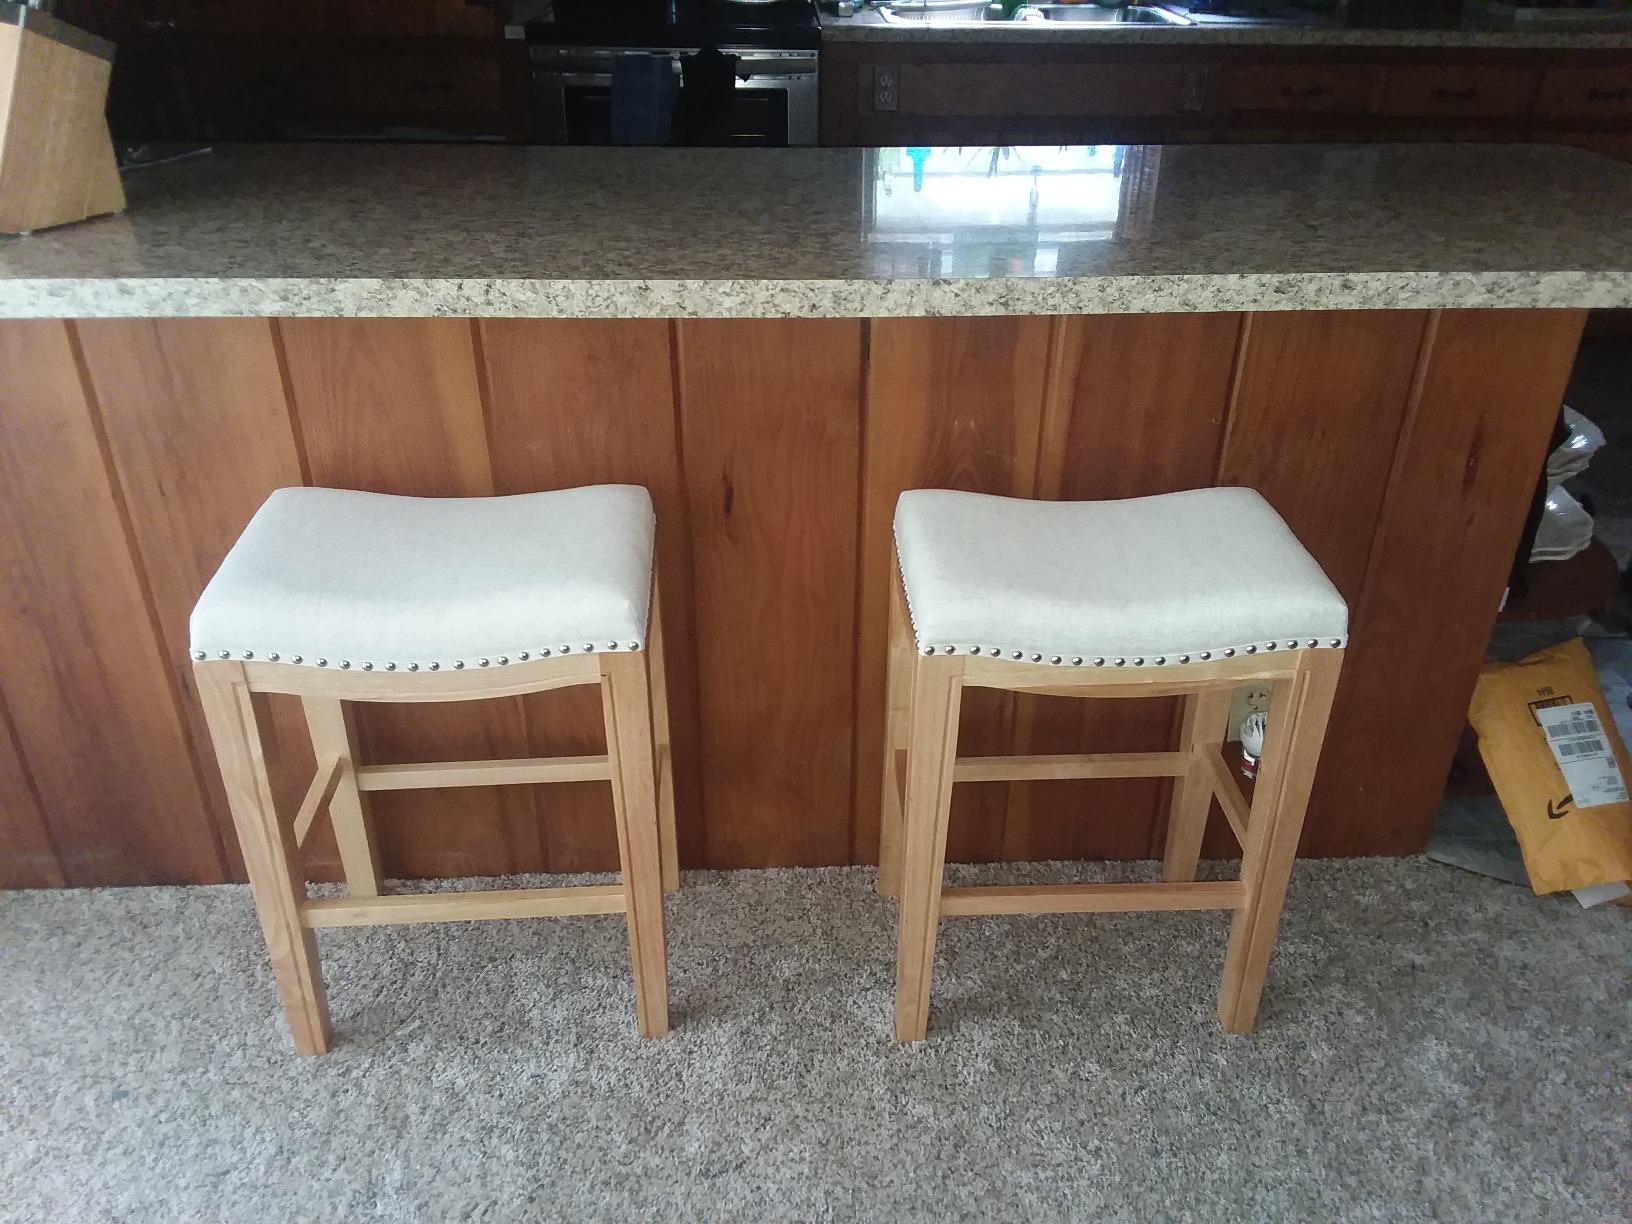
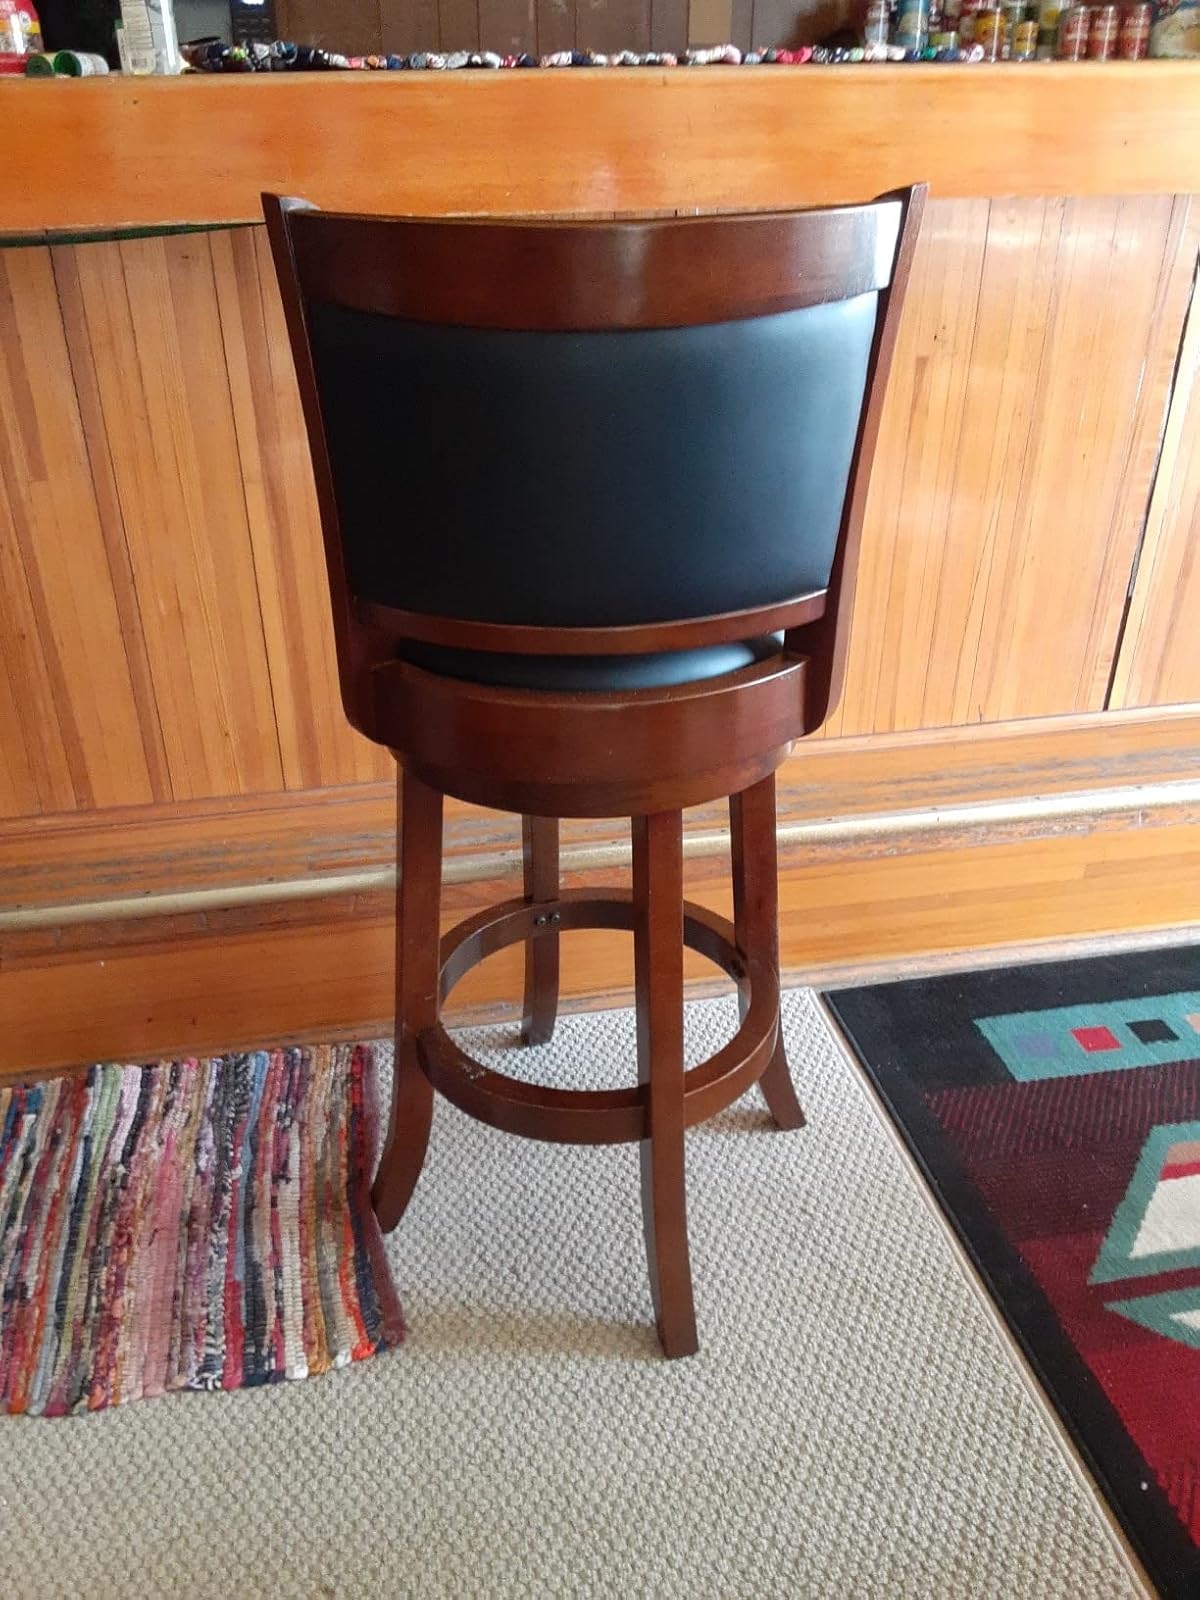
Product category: stool
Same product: no